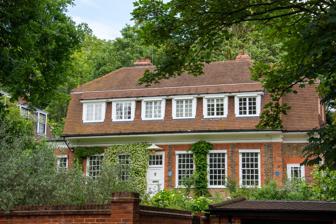
Building: One Oak, Frognal
Country: United Kingdom
Year built: 1887
One Oak in 2021 One Oak at 16 Redington Road in the Frognal area of Hampstead , London NW3 , is a detached house built in 1889 by the architect Arthur Heygate Mackmurdo . The house has been listed Grade II on the National Heritage List for England since January 1999. The house was designed by Mackmurdo for a Mrs Geddes in 1889, it was subsequently occupied by the sculptor Hamo Thornycroft and by the engineer Owen Williams . A wing and separate studio were added to the house by Maxwell Ayrton in 1927 for Williams. The interior of the house contains many decorative features designed by Mackmurdo including decorated skirting boards, doorways, cornices and fireplaces. The house is ordered into six bays with tall sash windows, surmounted by a mansard roof . Bridget Cherry , writing in the 1998 London: North edition of the Pevsner Architectural Guides , described the 'simplicity' of One Oak as 'forward looking for its date'. References